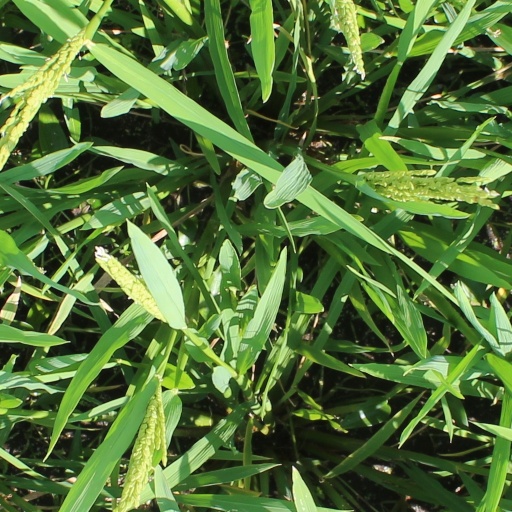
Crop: rice